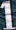
Number: 1